Millbank, Queensland

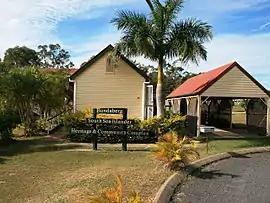
South Sea Islander Church and Hall, 2009

Millbank is a mixed-use suburb in the Bundaberg Region, Queensland, Australia. In the , Millbank had a population of 2,499 people.